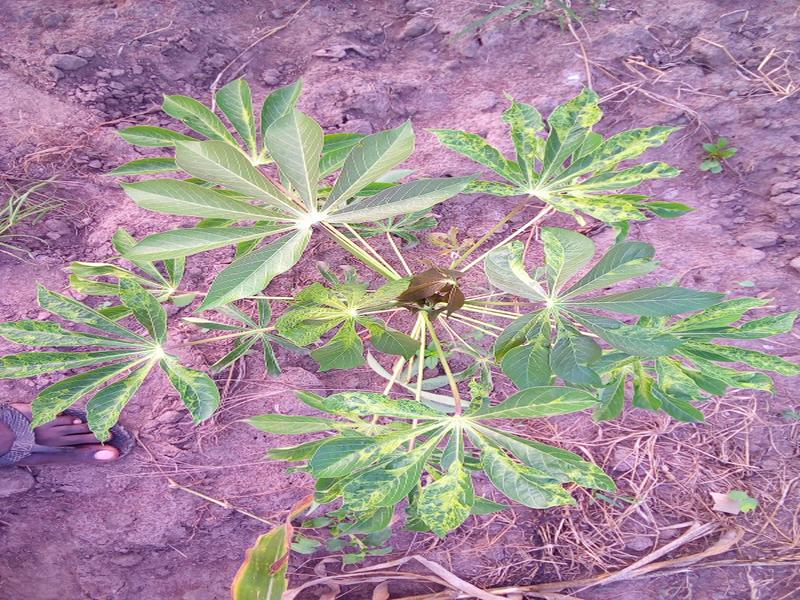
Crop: cassava
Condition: mosaic_disease